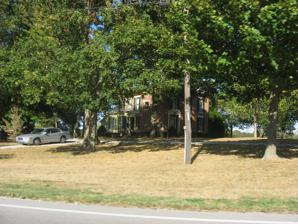
Building: Van Nuys Farm
Country: United States of America
Year built: 1866
United States historic place Van Nuys Farm U.S. National Register of Historic Places Van Nuys Farmhouse, September 2010 Show map of Indiana Show map of the United States Location IN 144, northwest of Hopewell , Franklin Township, Johnson County, Indiana Coordinates 39°29′58″N 86°7′9″W / 39.49944°N 86.11917°W / 39.49944; -86.11917 Area 6.4 acres (2.6 ha) Built c. 1840 ( 1840 ) , 1866 Architectural style Greek Revival NRHP reference No. 87000100 Added to NRHP February 12, 1987 Van Nuys Farm , also known as the Van Nuys Homestead, is a historic home and farm located in Franklin Township , Johnson County, Indiana , United States . The house was built in 1866, and is a two-story, Greek Revival style brick dwelling with a hipped roof.  It features a pedimented entrance with transom and a full-width one-story front verandah added about 1900.  Also on the property are the contributing corn crib and workshop (c. 1840), traverse frame barn, buggy shed (c. 1840), main barn (c. 1840), chicken house (c. 1885), garage (c. 1900), and four double hog houses (c. 1920). It was listed on the National Register of Historic Places in 1987. References